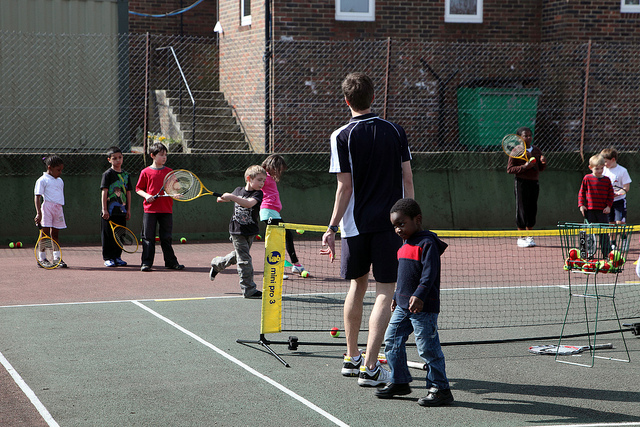
các cậu bé đang xếp hàng để chờ tới lượt đánh bóng